Black Christ of Esquipulas

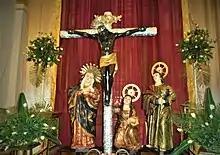
A replica of the image at Saint Joseph Cathedral of Antigua Guatemala.

On 11 January 2021 a tableau replica of the image in Mount Calvary (Sorrowful Virgin, Mary Magdalene, and St. John Apostle) were donated to Saint Joseph Cathedral of Antigua, Guatemala.